Nikolai Rozenbakh

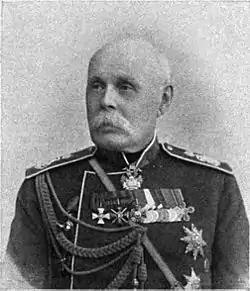
Nikolai Ottonovich von Rozenbakh

Nikolai Ottonovich von Rozenbakh (Николай Оттонович фон Розенбах) (12 June 1836 in Püssi – 5 May 1901 in Petersburg) was a Russian General during the nineteenth century.